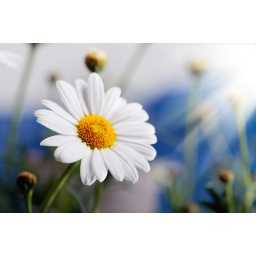
flower in the field